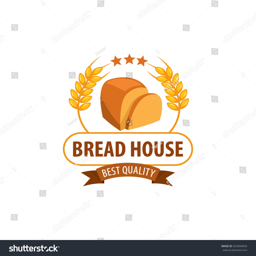
vector logo of a bakery .